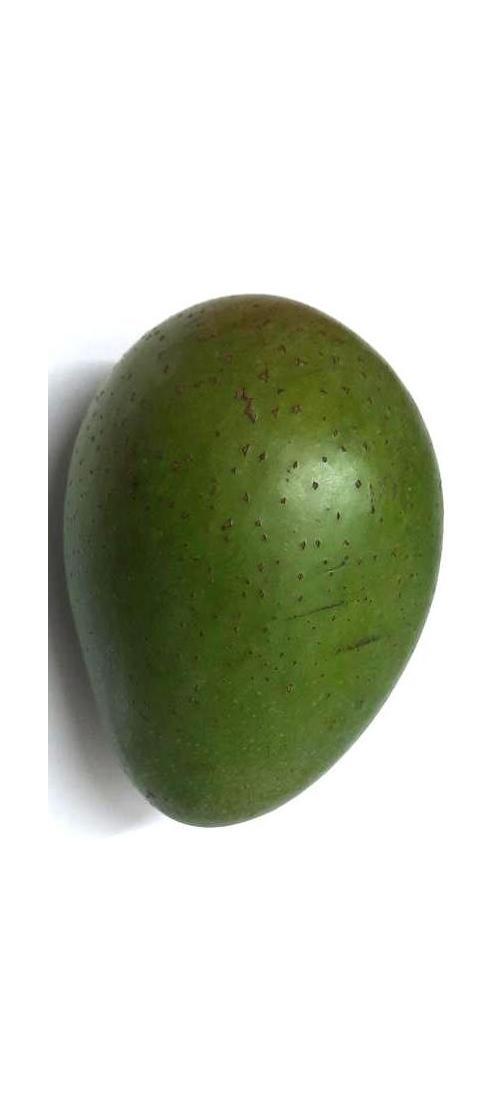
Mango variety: Ashshina Zhinuk